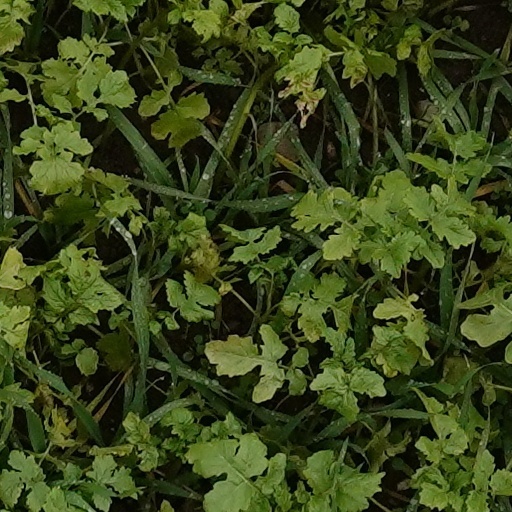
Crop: wheat